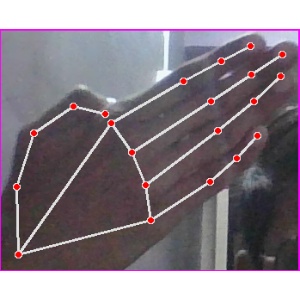
अक्षर: घ